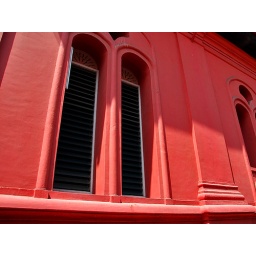
As its self-explanatory name, the building is painted in red is called red house.